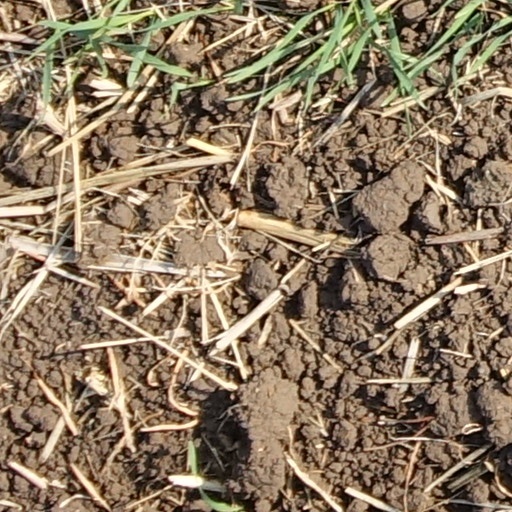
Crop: wheat